Eulalia Guzmán

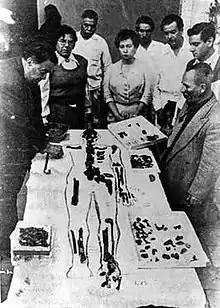

In 1906, she co-founded "Admiradoras de Juárez" (Fans of Juárez) with Hermila Galindo, Laura N. Torres, and Luz Vera to agitate for women's suffrage. Guzmán, working with Herminia Álvarez Herrera, María Arias Bernal, and Dolores Sotomayor founded the Corregidor de Querétaro Vocational School to help women improve their economic circumstances. When President Francisco I. Madero was captured, Guzmán and Arias attempted a meeting with coup leader, Victoriano Huerta, to plea for the life of the president and his vice president. The school closed upon the assassination of Madero and the women agitated for the Constitutionalists through the "Club Feminil Lealtad" (Women's Loyalty Club). Political involvement resulted in Guzman's firing from Miguel Lerdo de Tejada School but she quickly got work teaching classes at Fournier High School.